Hans G. Lehmann

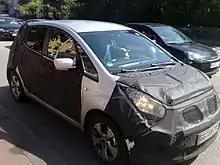
One of several lengths a car manufacturer will go to keep their development mule away from the lens of photographers like Lehmann.

Due to its high development costs in the midst of a competitive market, these testing sessions are intended to be as secretive as possible to prevent competitors gaining an advantage and sometimes developing a similar vehicle of their own. It has become a common practice for car manufacturers to mask details of their prototypes to make the car very difficult to be recognised, sometimes using "protection cars" that drive alongside the test car to block the view of the prototype from photographers. Aside from the motoring press, Lehmann's photographs have appeared in the German news magazine "Stern" and additionally had been offered to sell his photographs to rival Japanese car manufacturers.